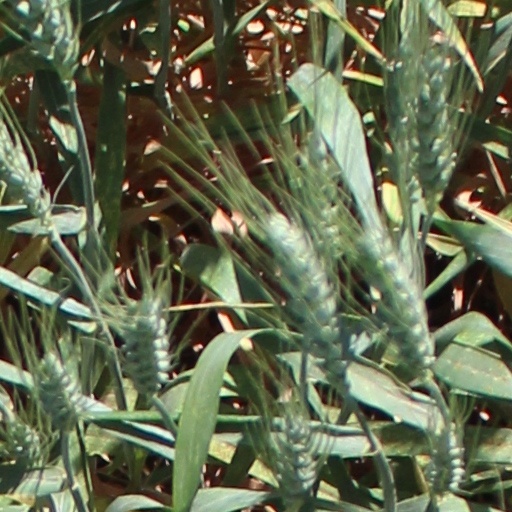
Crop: wheat